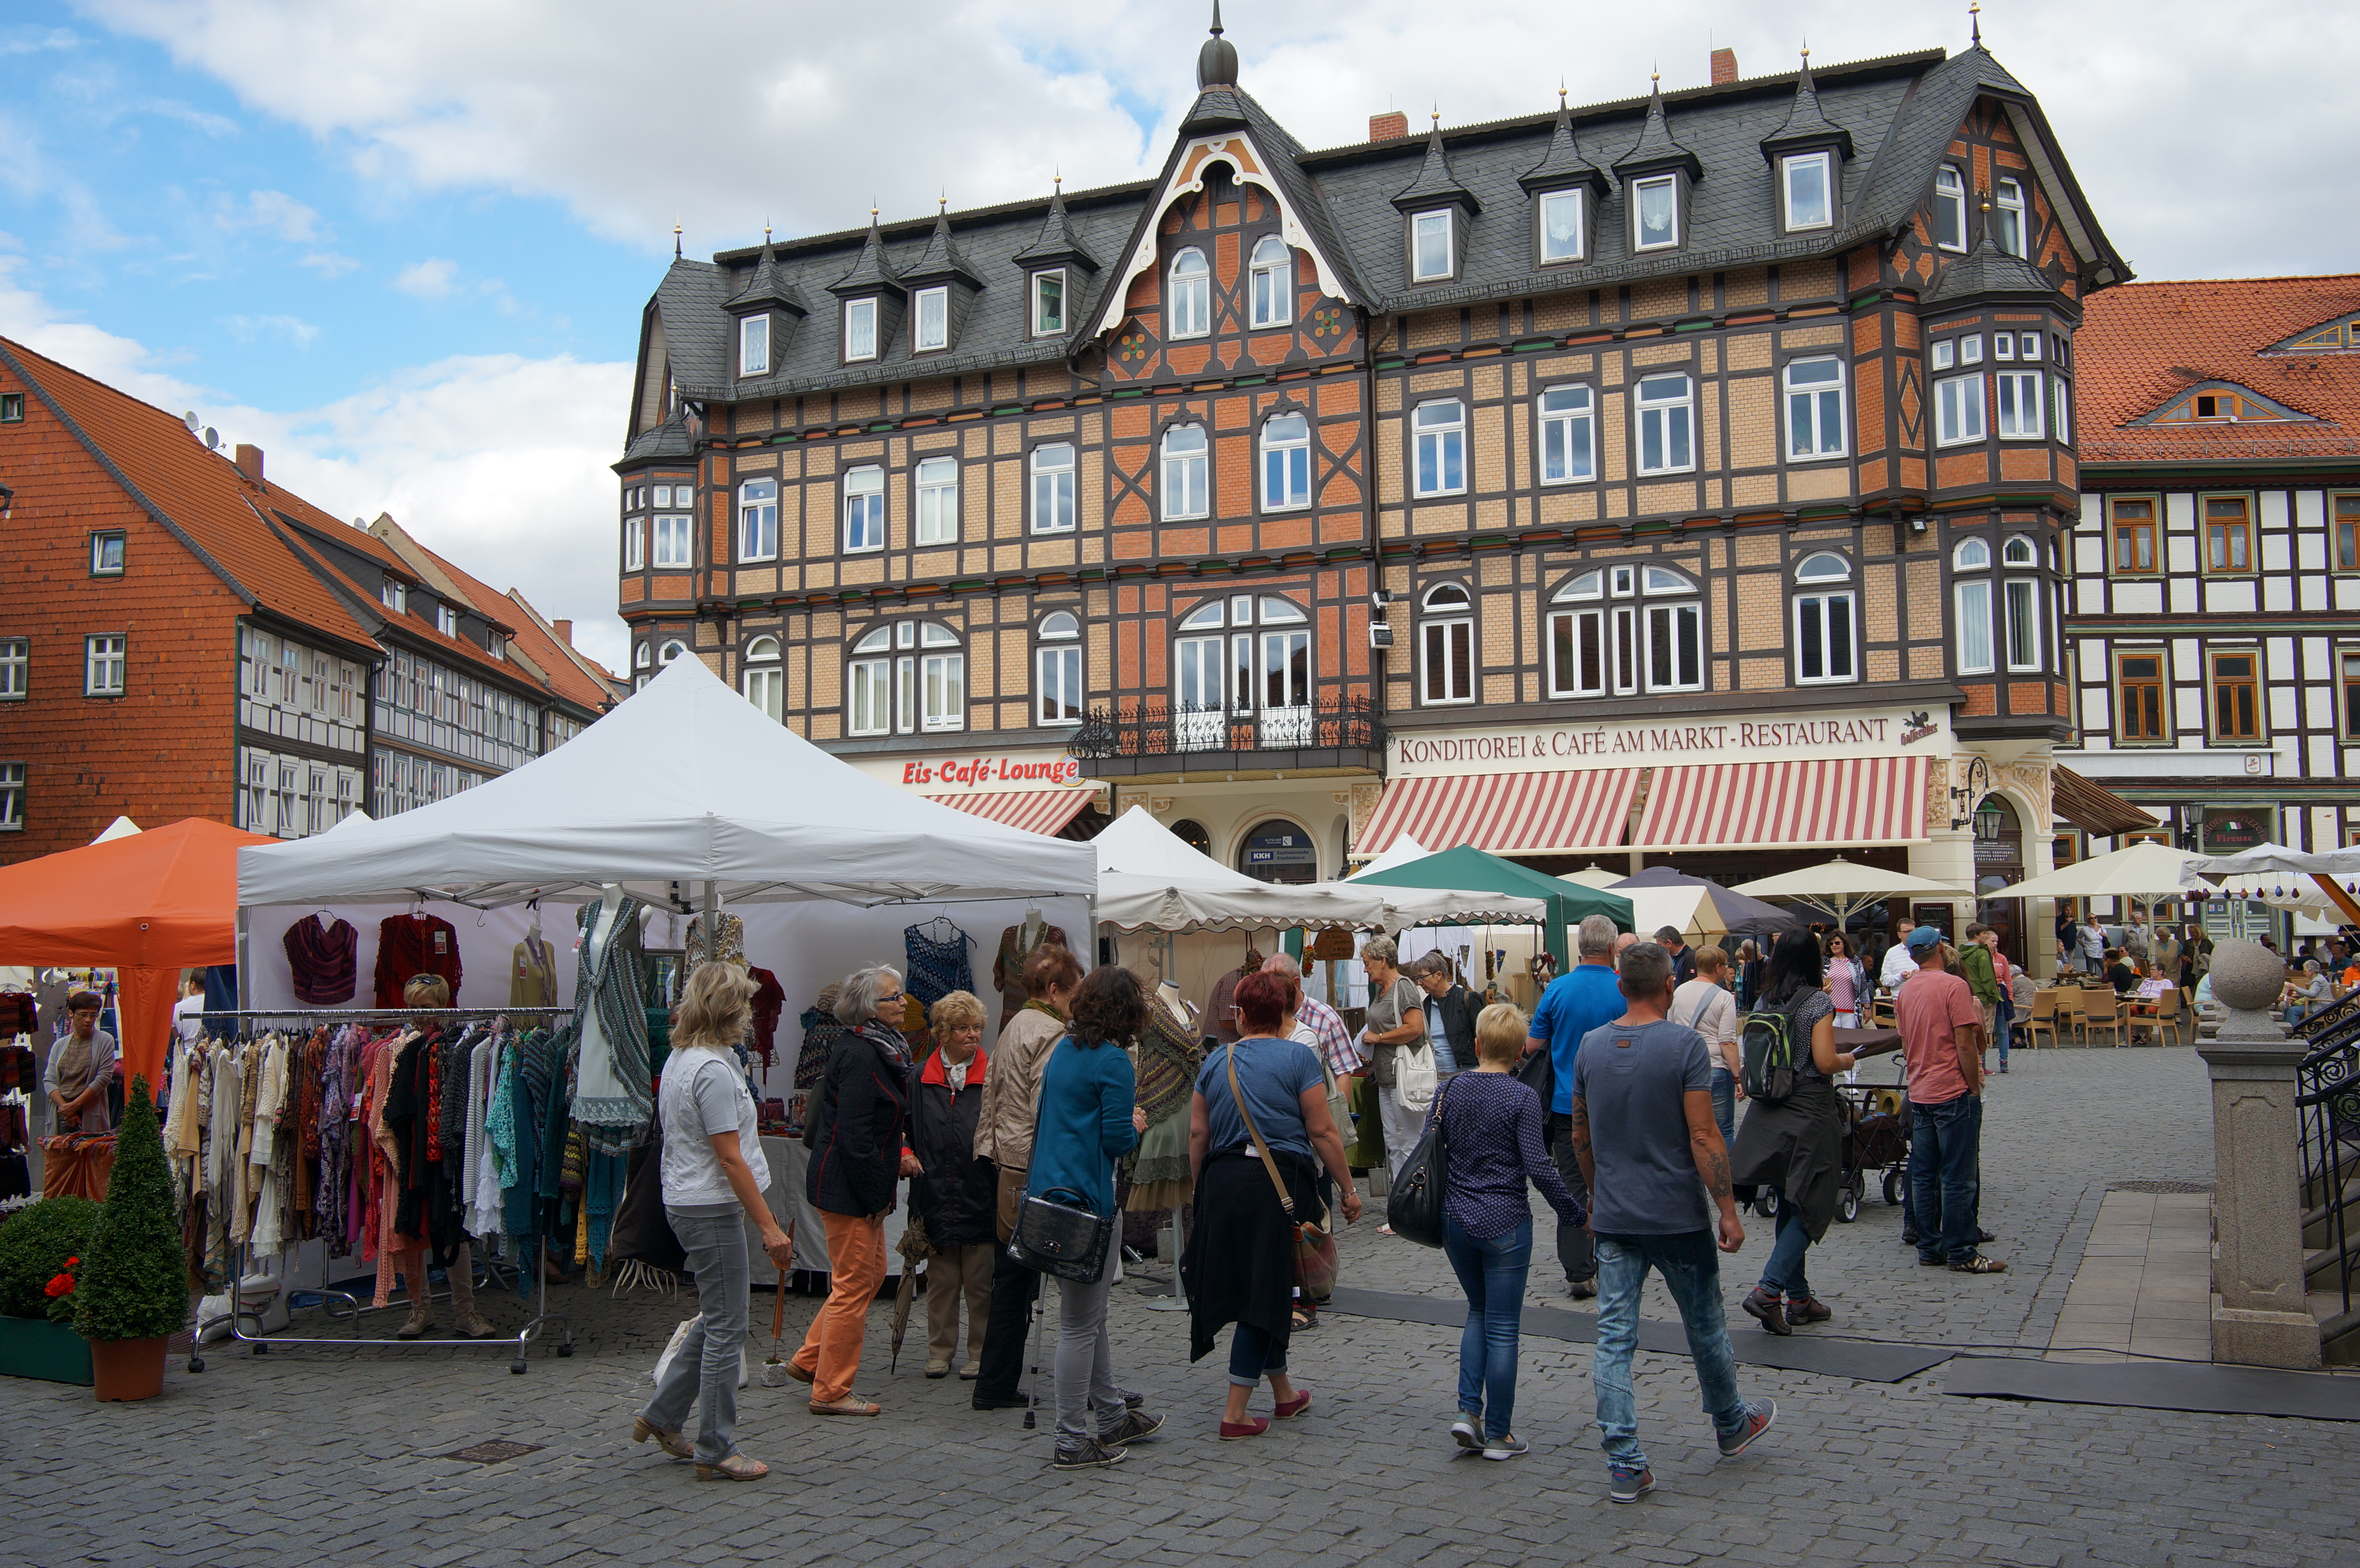
town, city, downtown, market, tourism, public space, 2016, germany, deutschland, samyang, sony, town square, nex, nex6, saxonyanhalt, sachsenanhalt, 21mm, lenstagged, samyang21mm114umccse, samyang21mm, steffenzahn, wernigerode, neighbourhood, urban area, human settlement